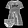
Label: Dress